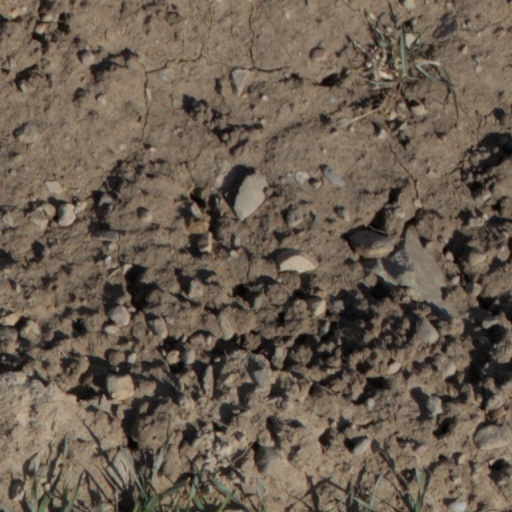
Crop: wheat